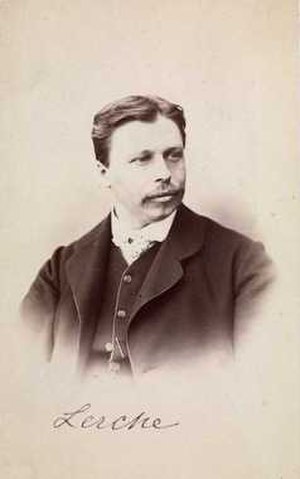
Vincent Lerche
Vincent Stoltenberg Lerche var en norsk maler.